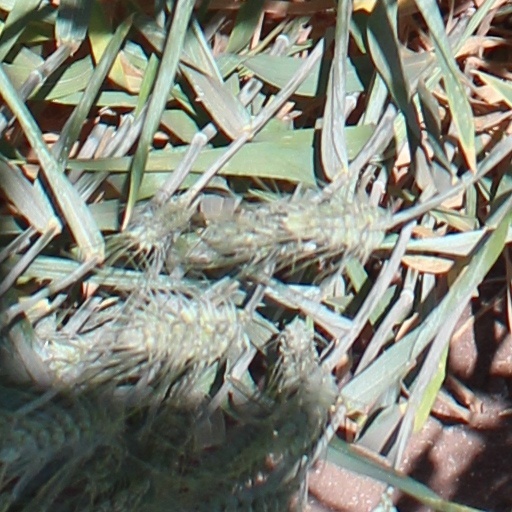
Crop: wheat